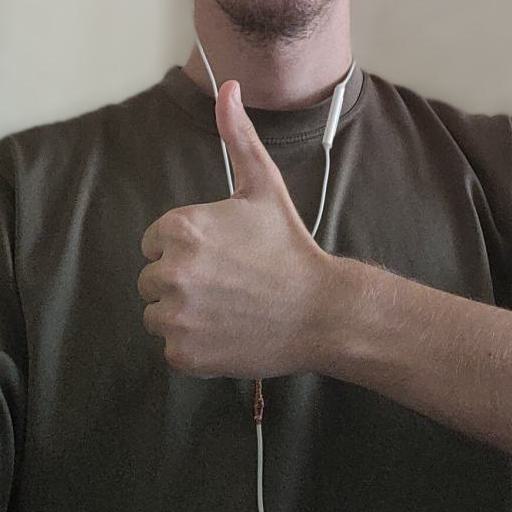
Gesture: like